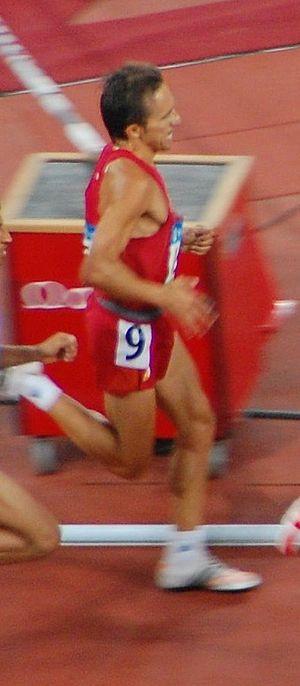
Alberto García Fernández est un athlète espagnol, spécialiste du fond.